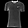
Label: T - shirt / top